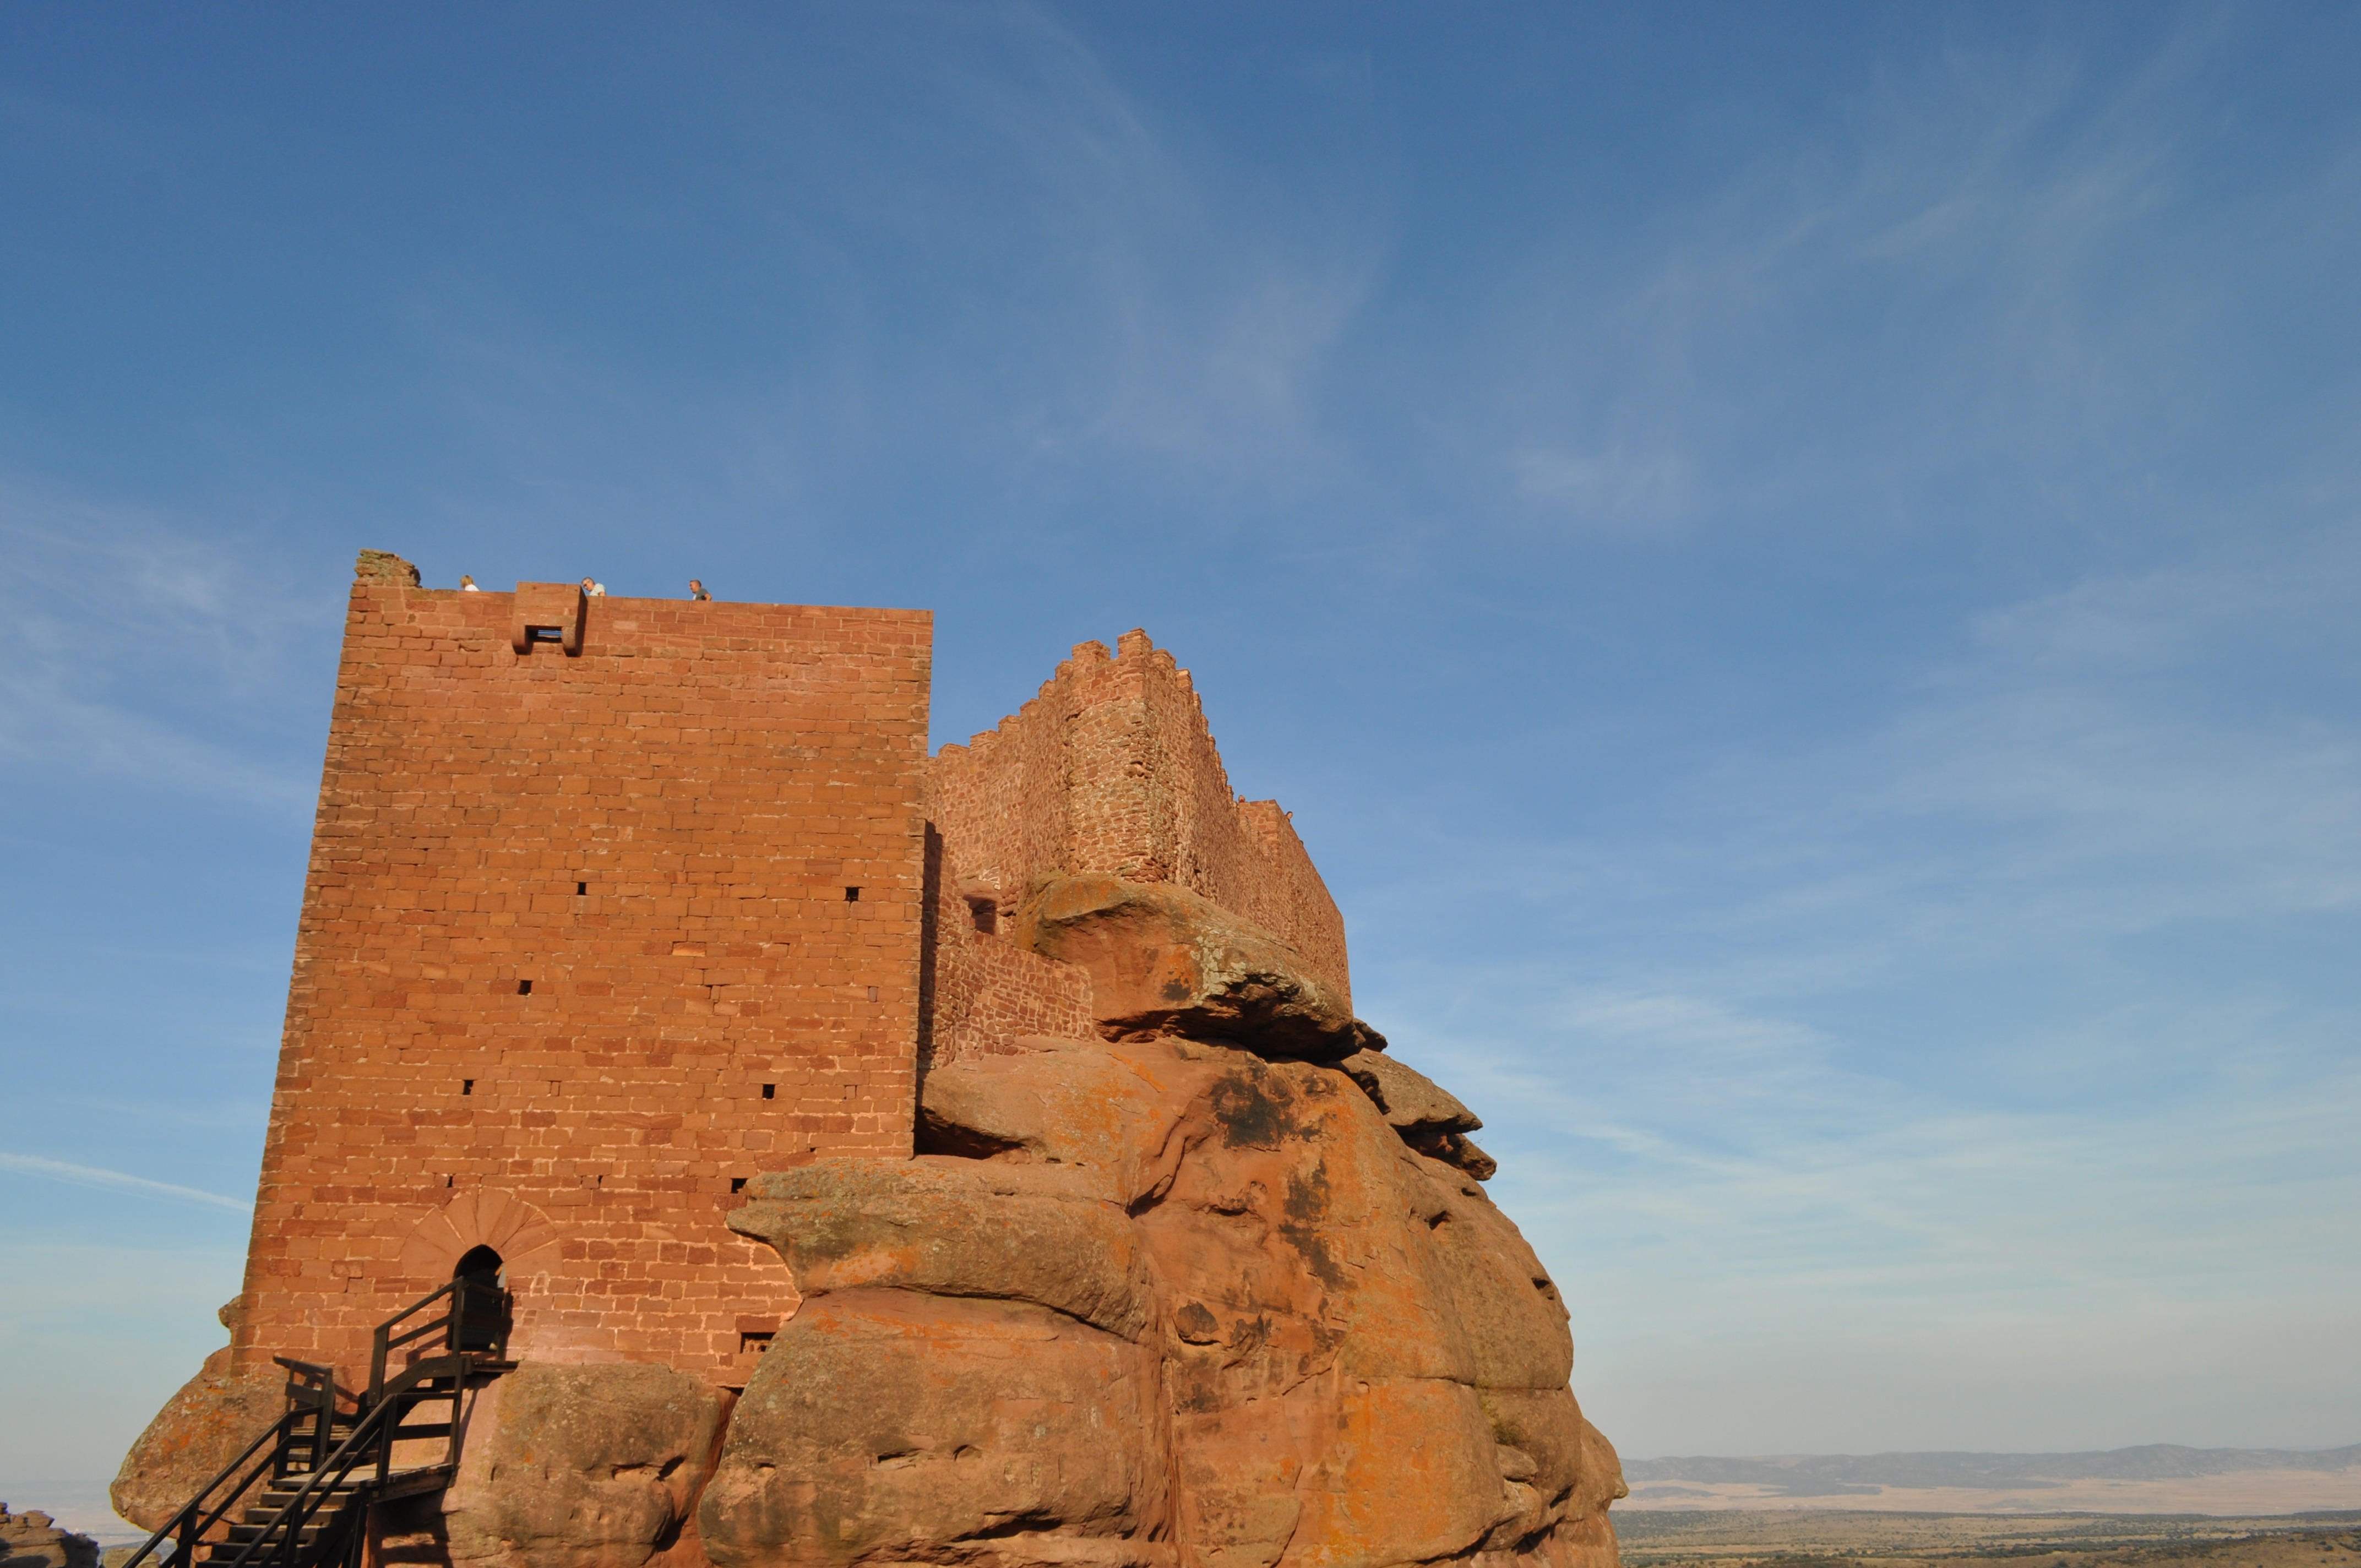
sea, coast, sand, rock, architecture, sky, formation, cliff, castle, terrain, material, geology, middle ages, teruel